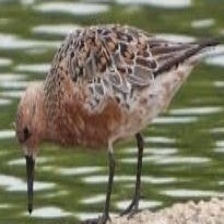
Species: RED KNOT
Scientific name: CALIDRIS CANUTUS
ImageNet parent category: red-backed_sandpiper